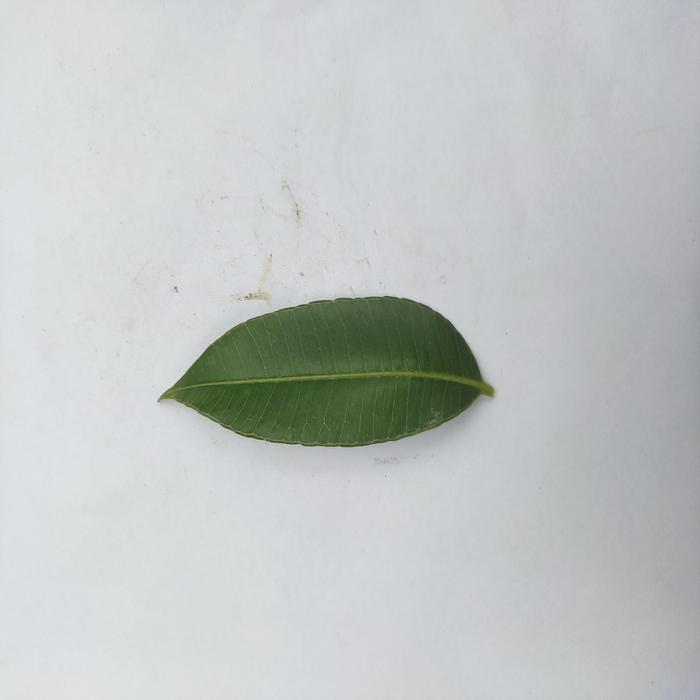
Crop: Hog Plum
Leaf condition: Heathy_Leaf